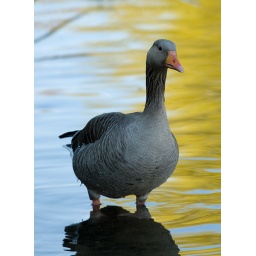
Used some time on my way home from work to enjoy the birds in Copenhagen.